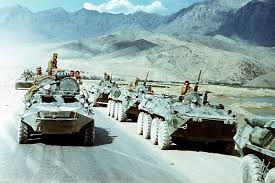
Label: BTR-80